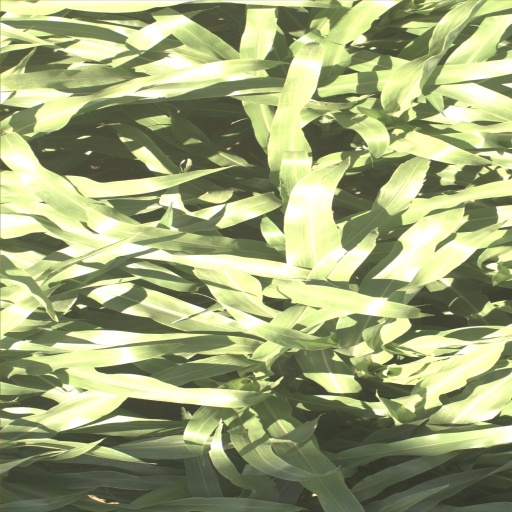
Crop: sorghum